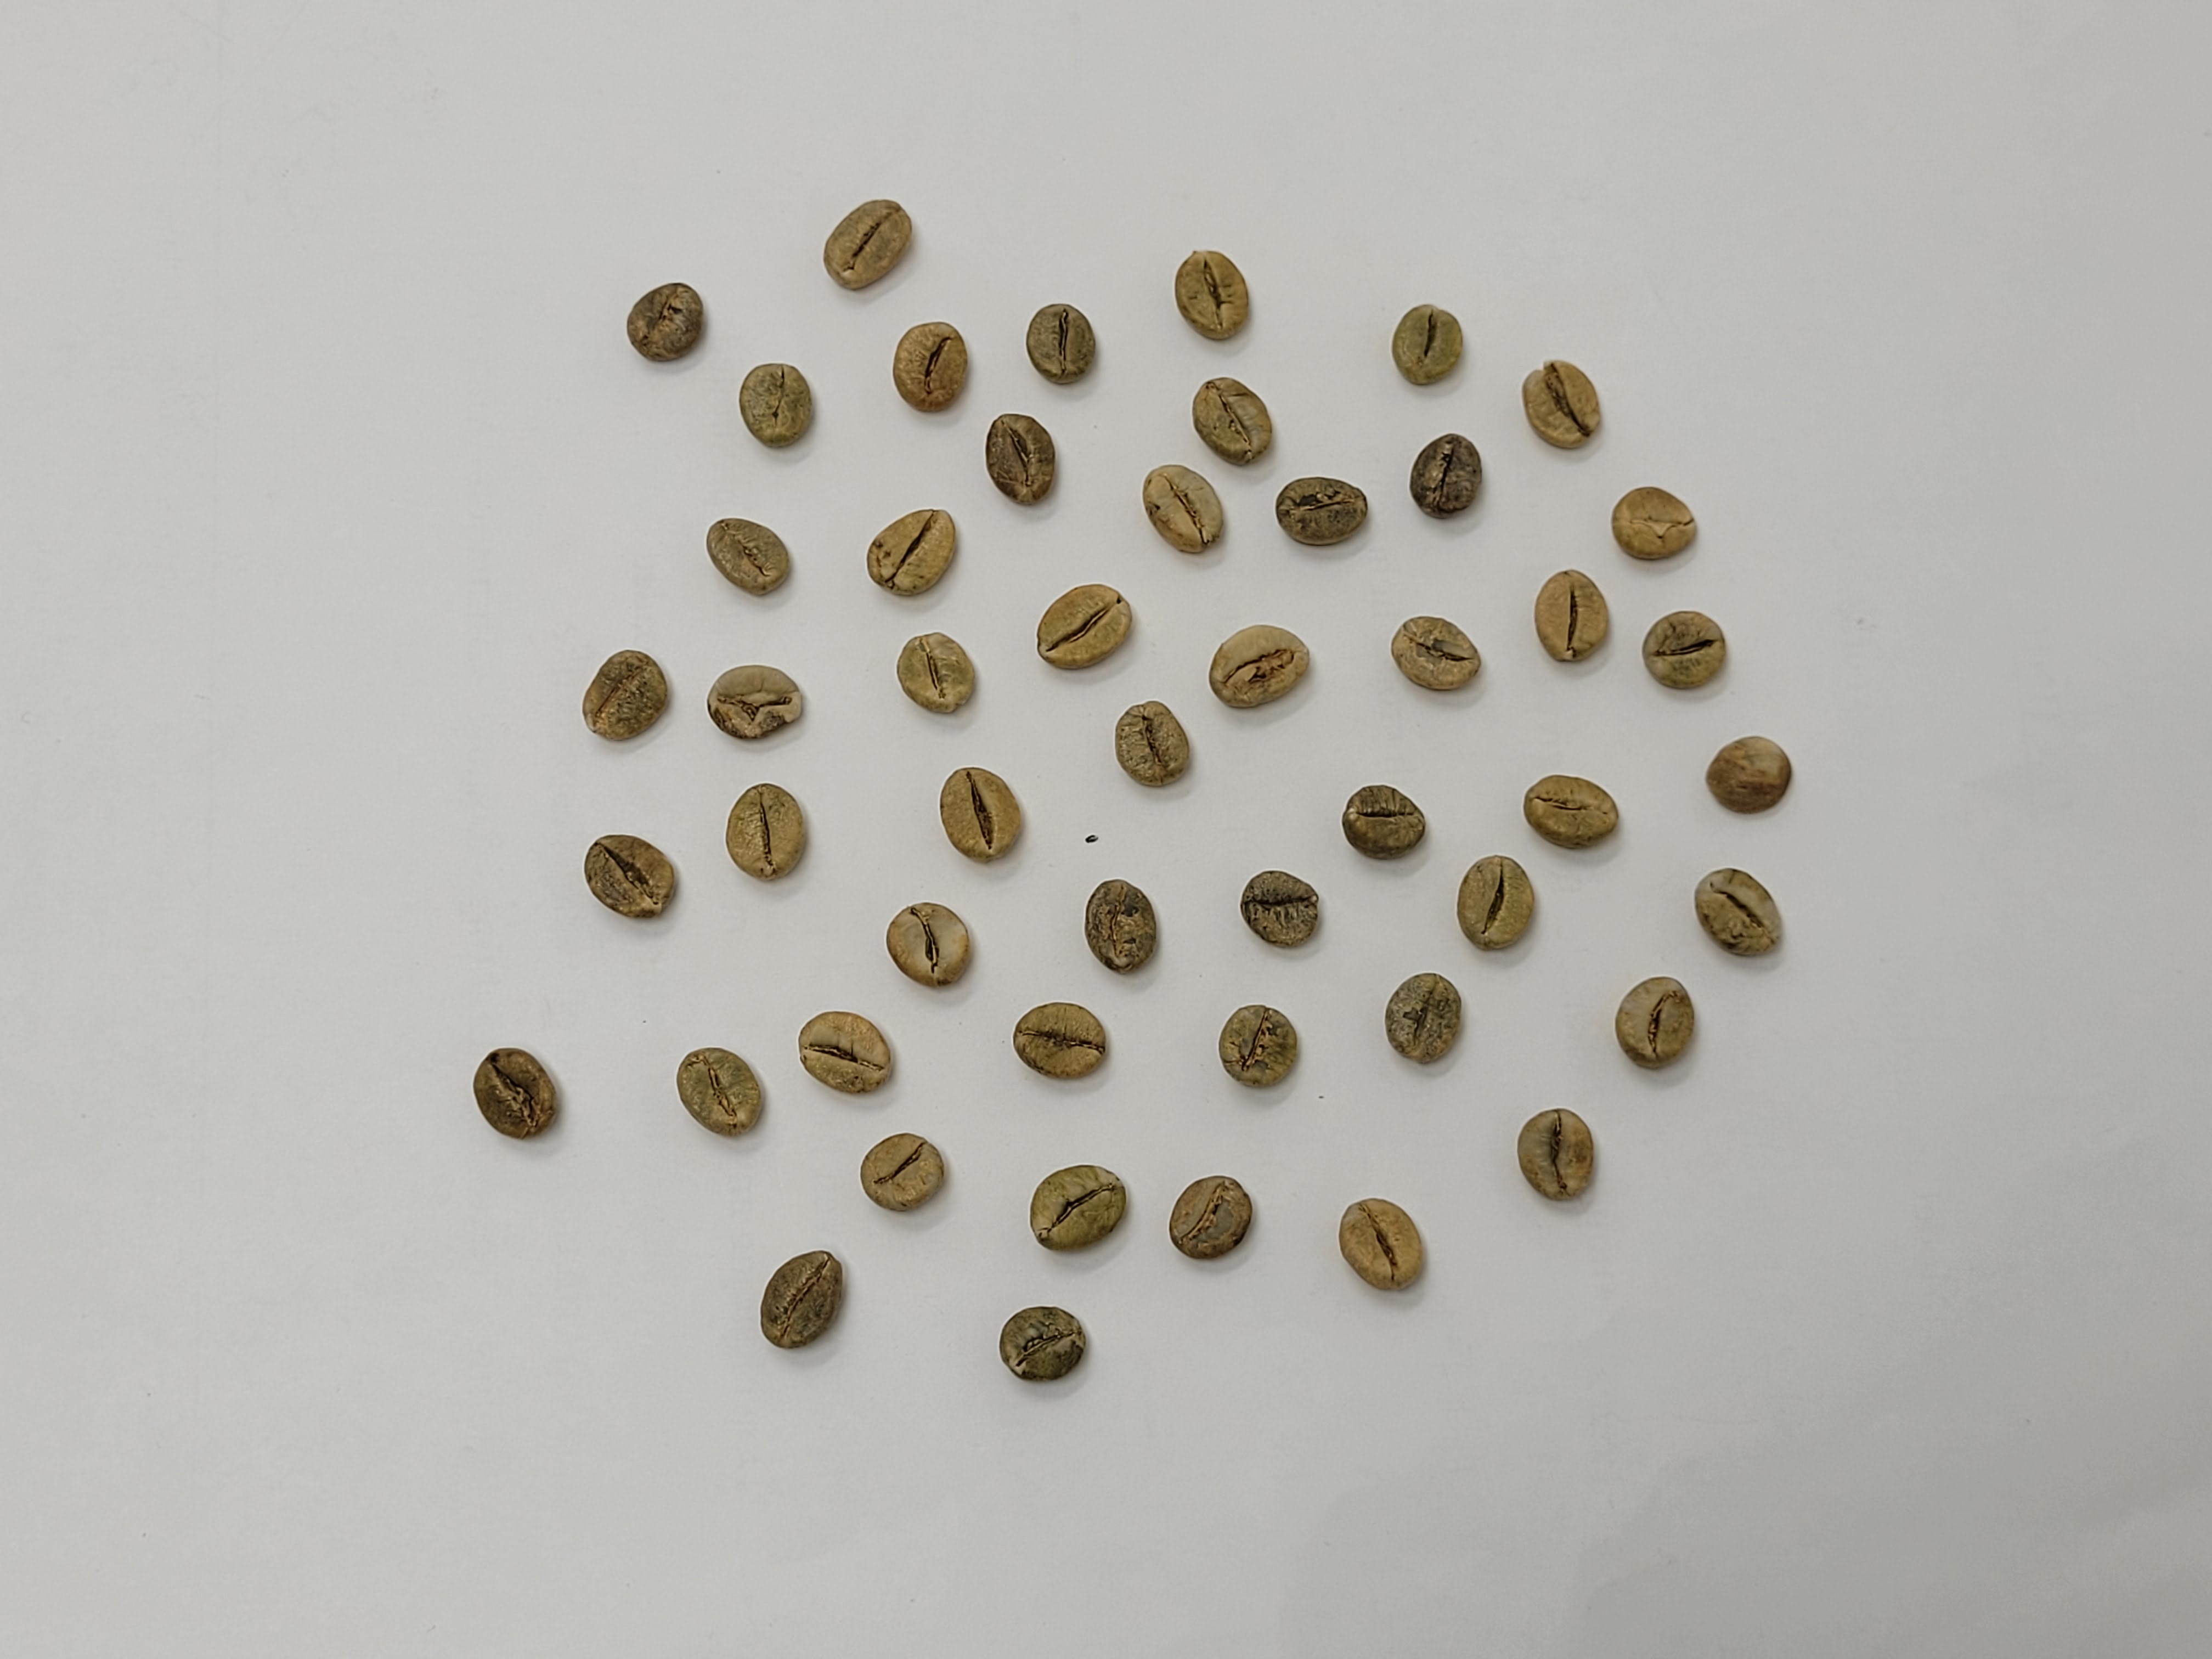
Coffee bean quality grade: AA